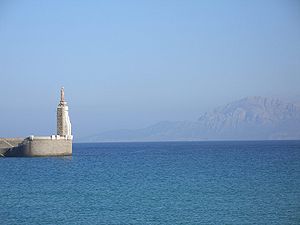
Tarifa / Galleri
Tarifa er en by i Andalusien i det sydlige Spanien med 18.169 indbyggere. Byen er den sydligste by på det kontinentale Europa og dermed også i Spanien. Byen ligger vest for Gibraltar, ud til Gibraltarstrædet med ca. 15 km til den afrikanske kyst.